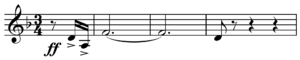
Elektra (opera) / Motiver og akkorder
Agamemnon motiv
Elektra er en opera i én akt af Richard Strauss til en tysk libretto af Hugo von Hofmannsthal, der er en tilpasset version af hans drama af 1903. Elektra var det første blandt mange samarbejder mellem denne komponist og denne librettist.